Richard Stanley Hawks Moody

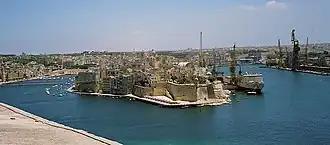
Moody was born in Valletta, Malta

Moody was born in Strada Reale, Valletta, Malta, on 23 October 1854, into a High Church merchant family, with a history of military service. He was born whilst his father was Malta's Commanding Executive Officer of Royal Engineers. Moody was the eldest son of Major-General Richard Clement Moody, Kt. (who was the founder and the first Lieutenant-Governor of British Columbia) and of Mary Susannah Hawks (who was the daughter of the merchant banker Joseph Hawks JP DL, and of Mary Boyd of the merchant banking family).